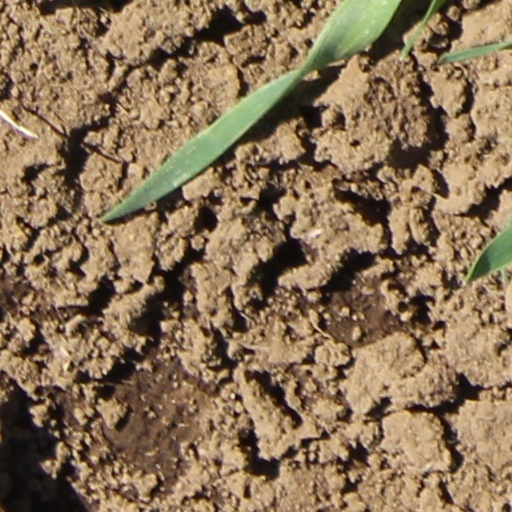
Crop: wheat